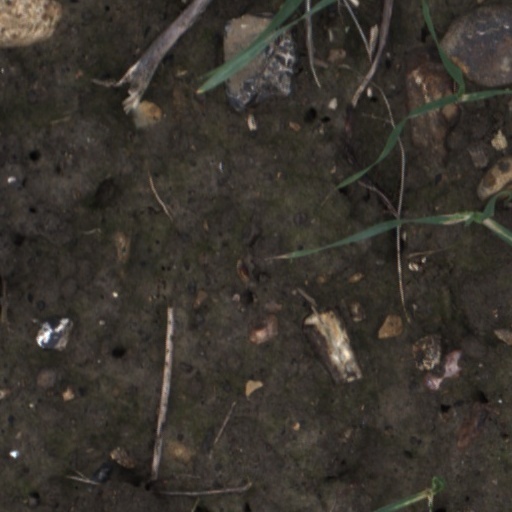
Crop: wheat